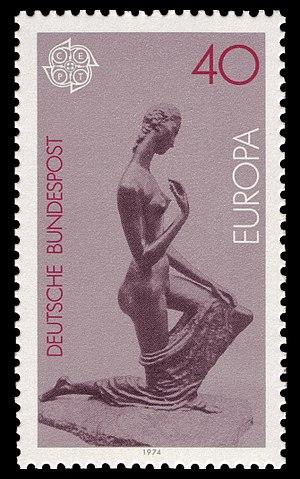
L'émission EUROPA est une émission conjointe annuelle de timbres-poste sur une même illustration ou un même thème par les administrations postales membres des Communautés européennes, de la Conférence européenne des administrations des postes et télécommunications, puis de l'association PostEurop depuis 1993.